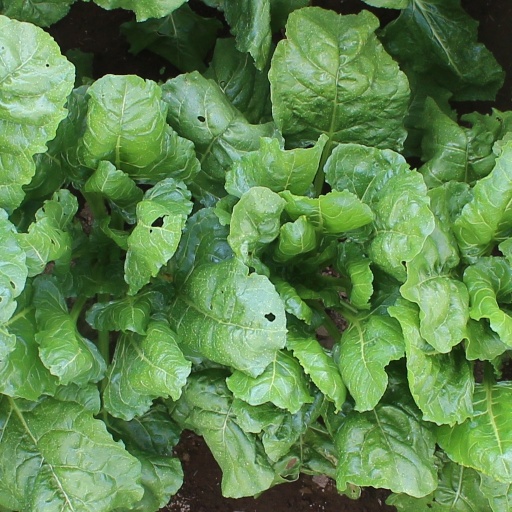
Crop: sugar beet